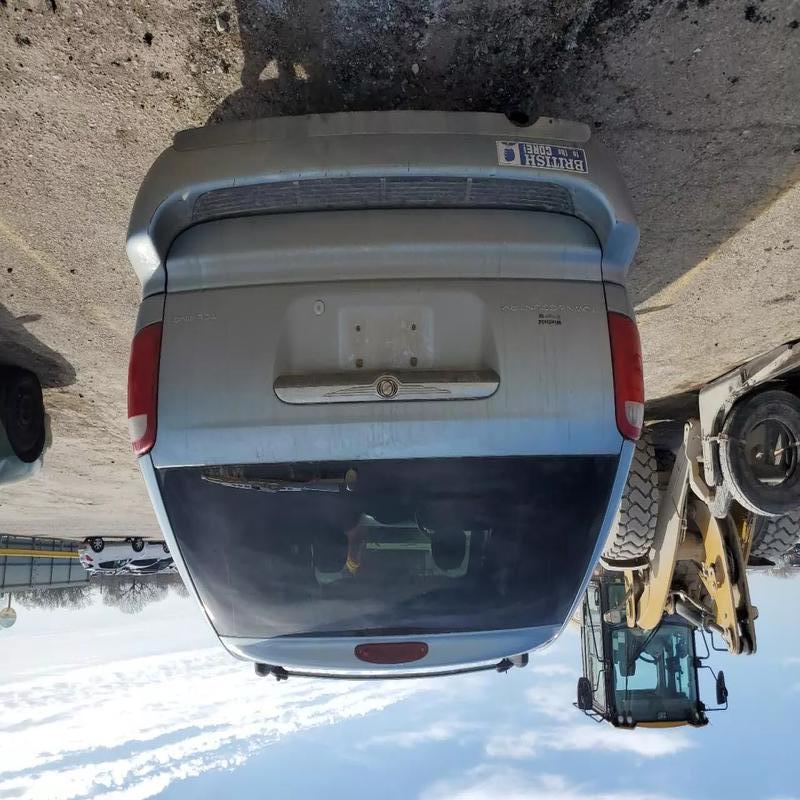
Aucun dommage détecté.
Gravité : aucun